The Uncle from America

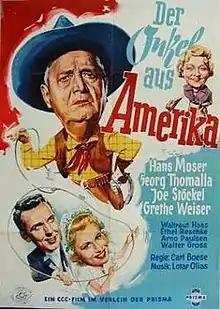

The Uncle from America is a 1953 West German comedy film directed by Carl Boese and starring Hans Moser, Georg Thomalla and Joe Stöckel. It was based on a play by Ferdinand Altenkirch which had previously been made into the 1932 film "No Money Needed". It was shot at the Spandau Studios in Berlin. The film's sets were designed by the art director Erich Grave and Walter Kutz.